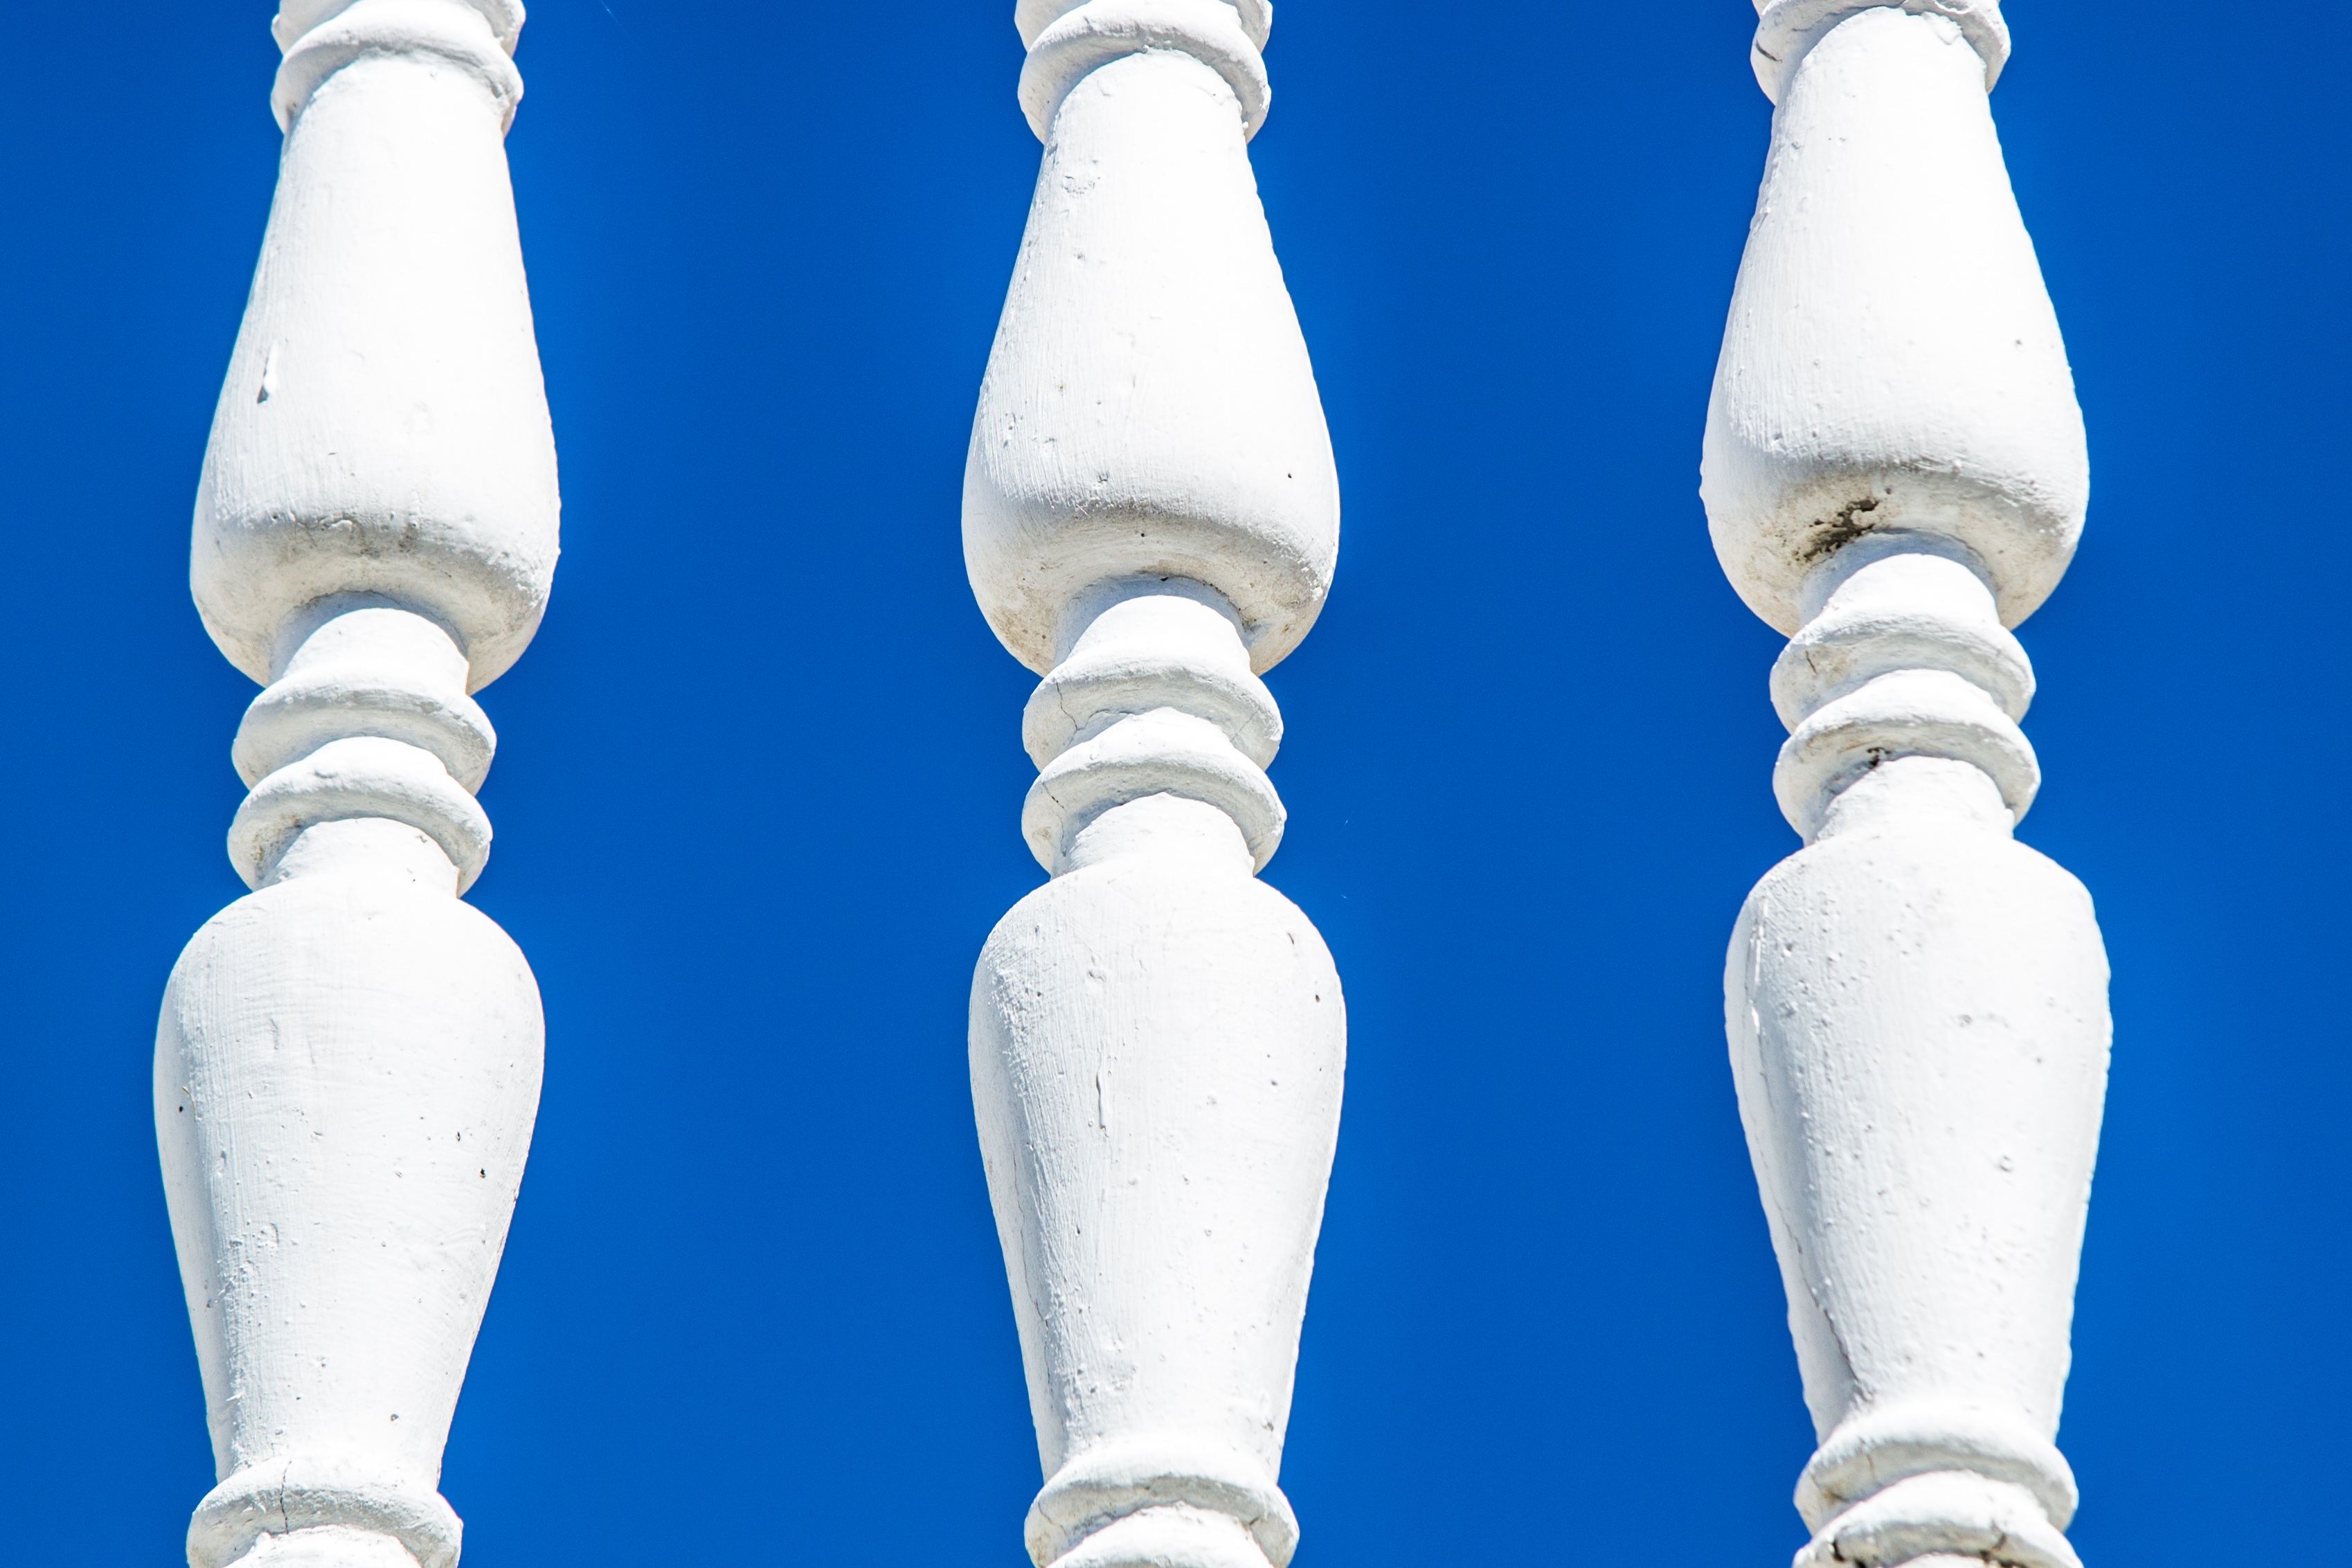
water, architecture, sky, sun, building, summer, bottle, lighting, blue sky, product, columns, day, classic, plastic bottle, classicism, baluster, incandescent light bulb, drinkware, bowling pin, colonna, white columns